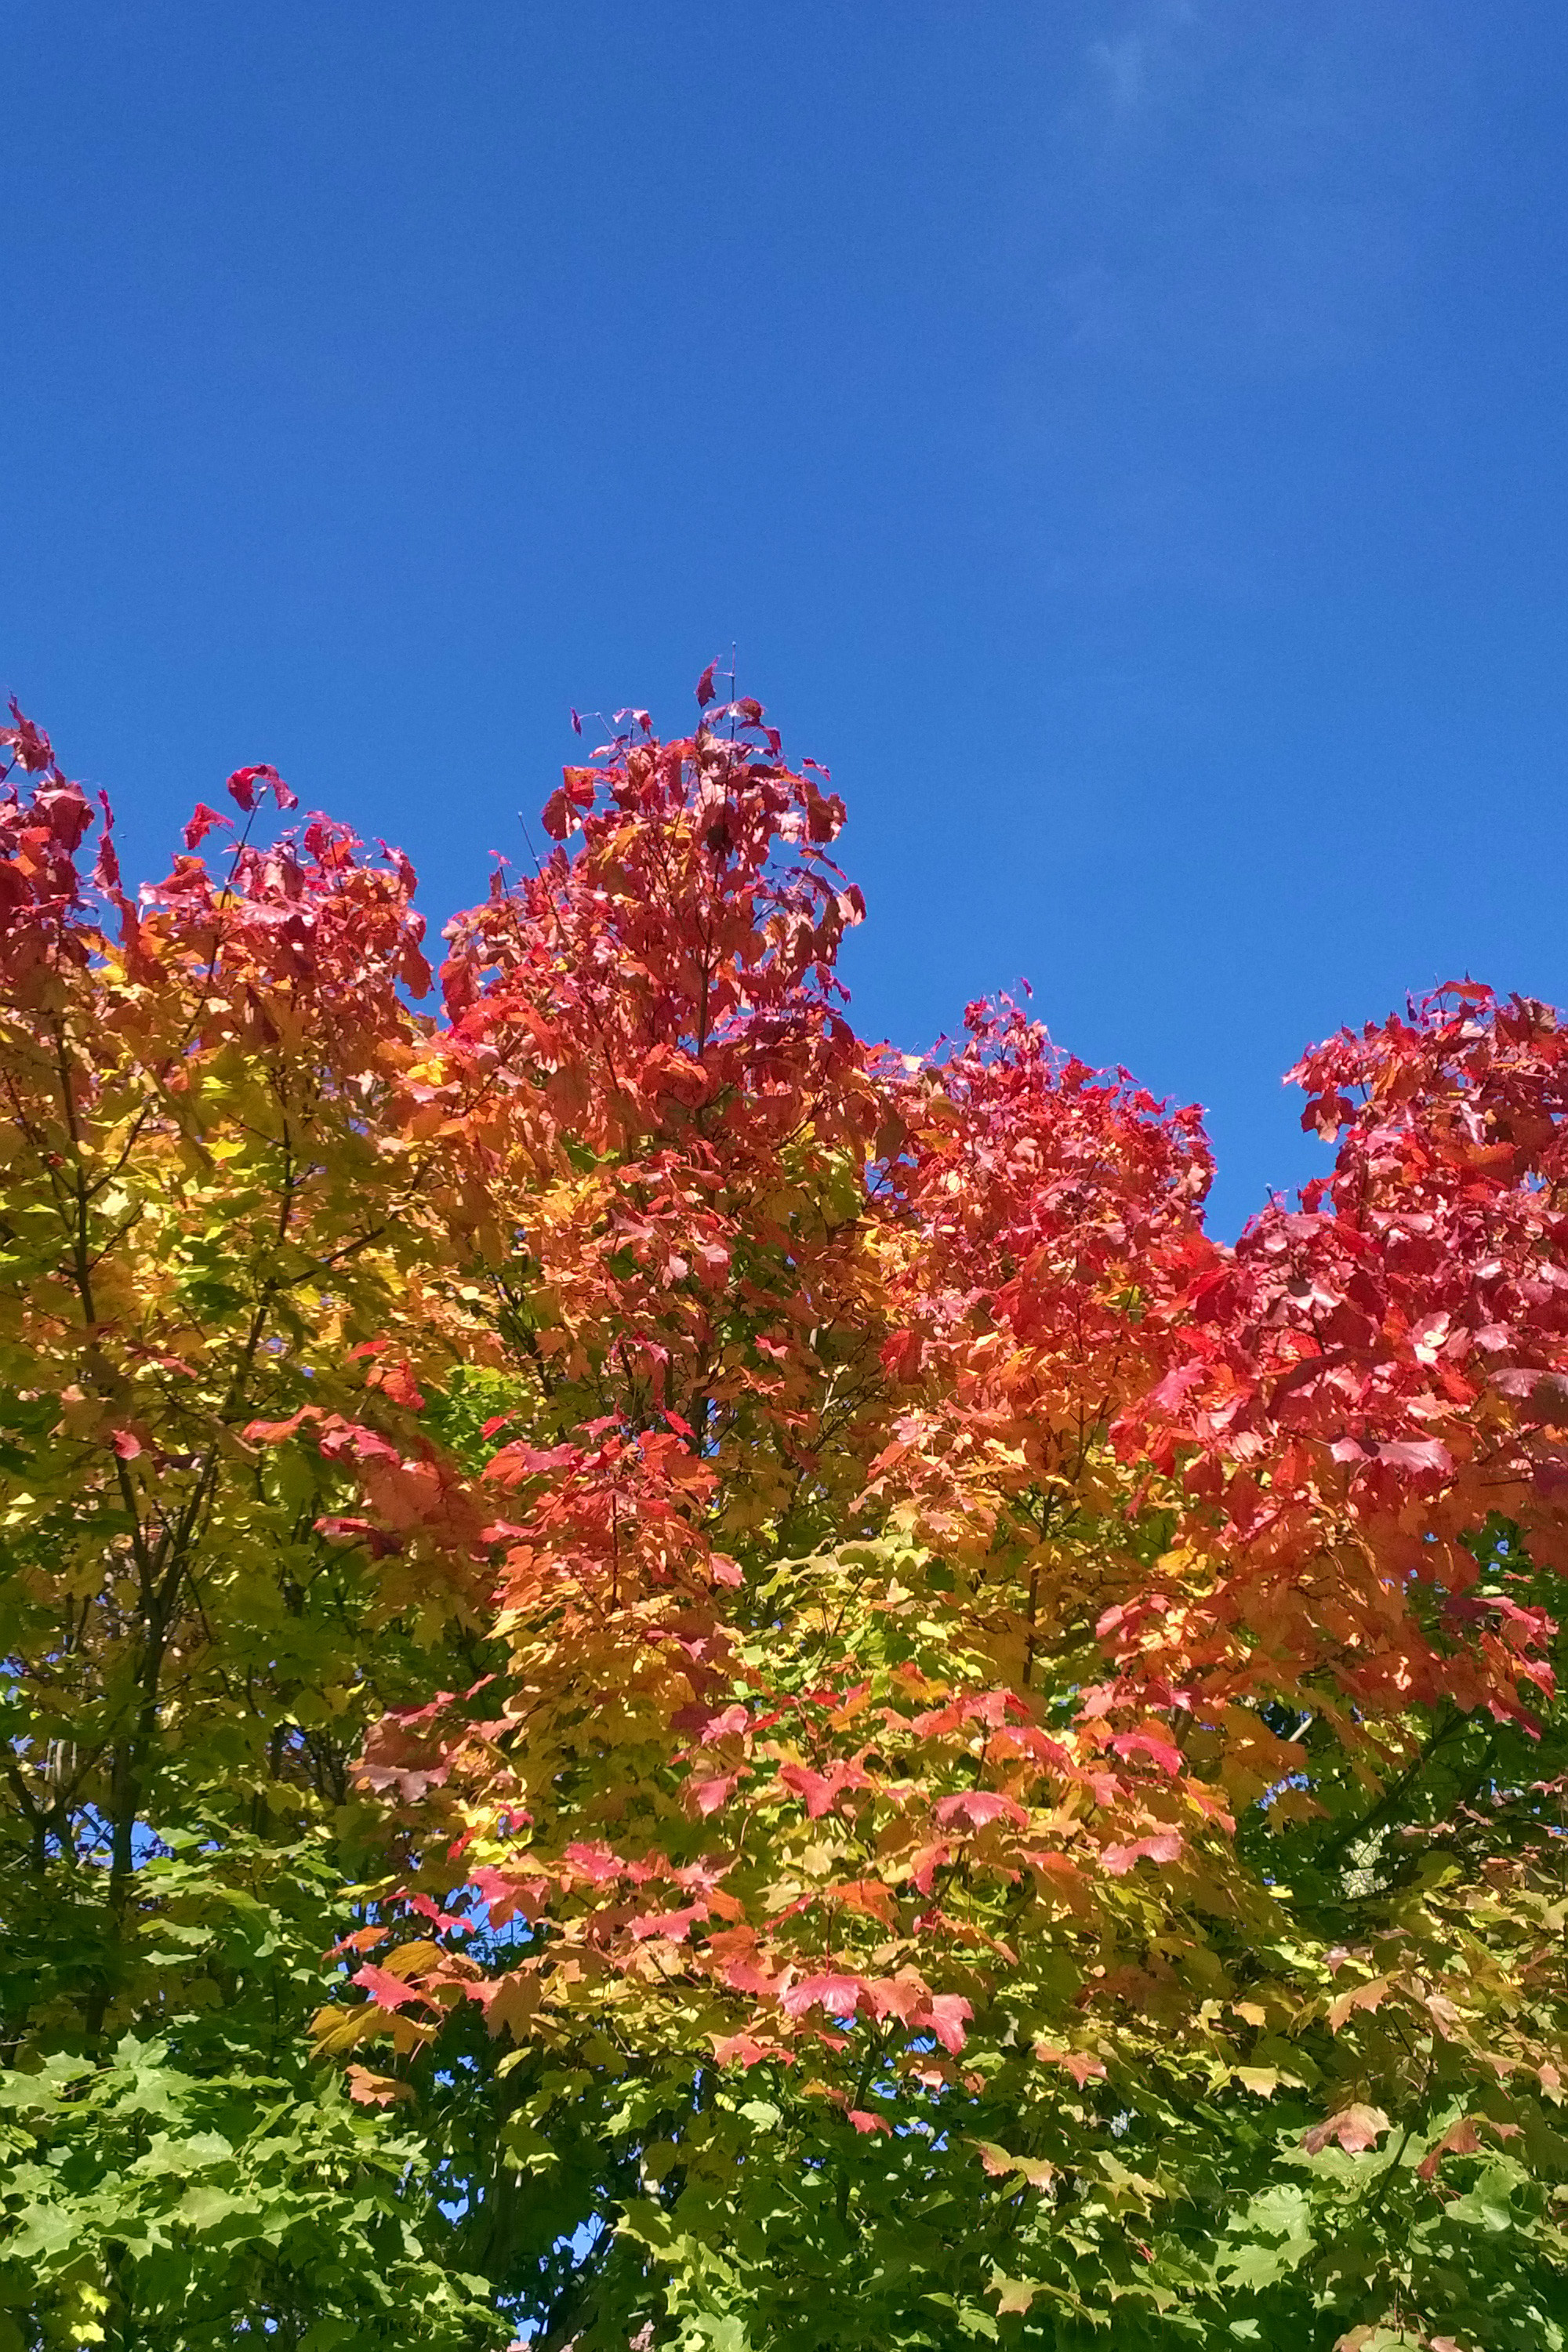
syksy, puu, lehti, lehdet, puun lehti, luonto, sky, plant, flower, natural landscape, vegetation, tree, woody plant, deciduous, flowering plant, Tints and shades, shrub, temperate broadleaf and mixed forest, annual plant, garden, autumn, landscape, Northern hardwood forest, grass, blossom, plant stem, buddleia